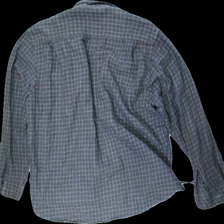
View: back
Type: Shirt
Category: Men
Brand: Not in the list
Brand text on label: lone wolf
Colors: Grey, White
Material: 100% cotton
Pattern: Checkered print
Cut: Regular
Size: 44
Season: All
Damage location: top center
Price range: <50
Recommended usage: Export
Description: rutig flanellskjorta, nopprig